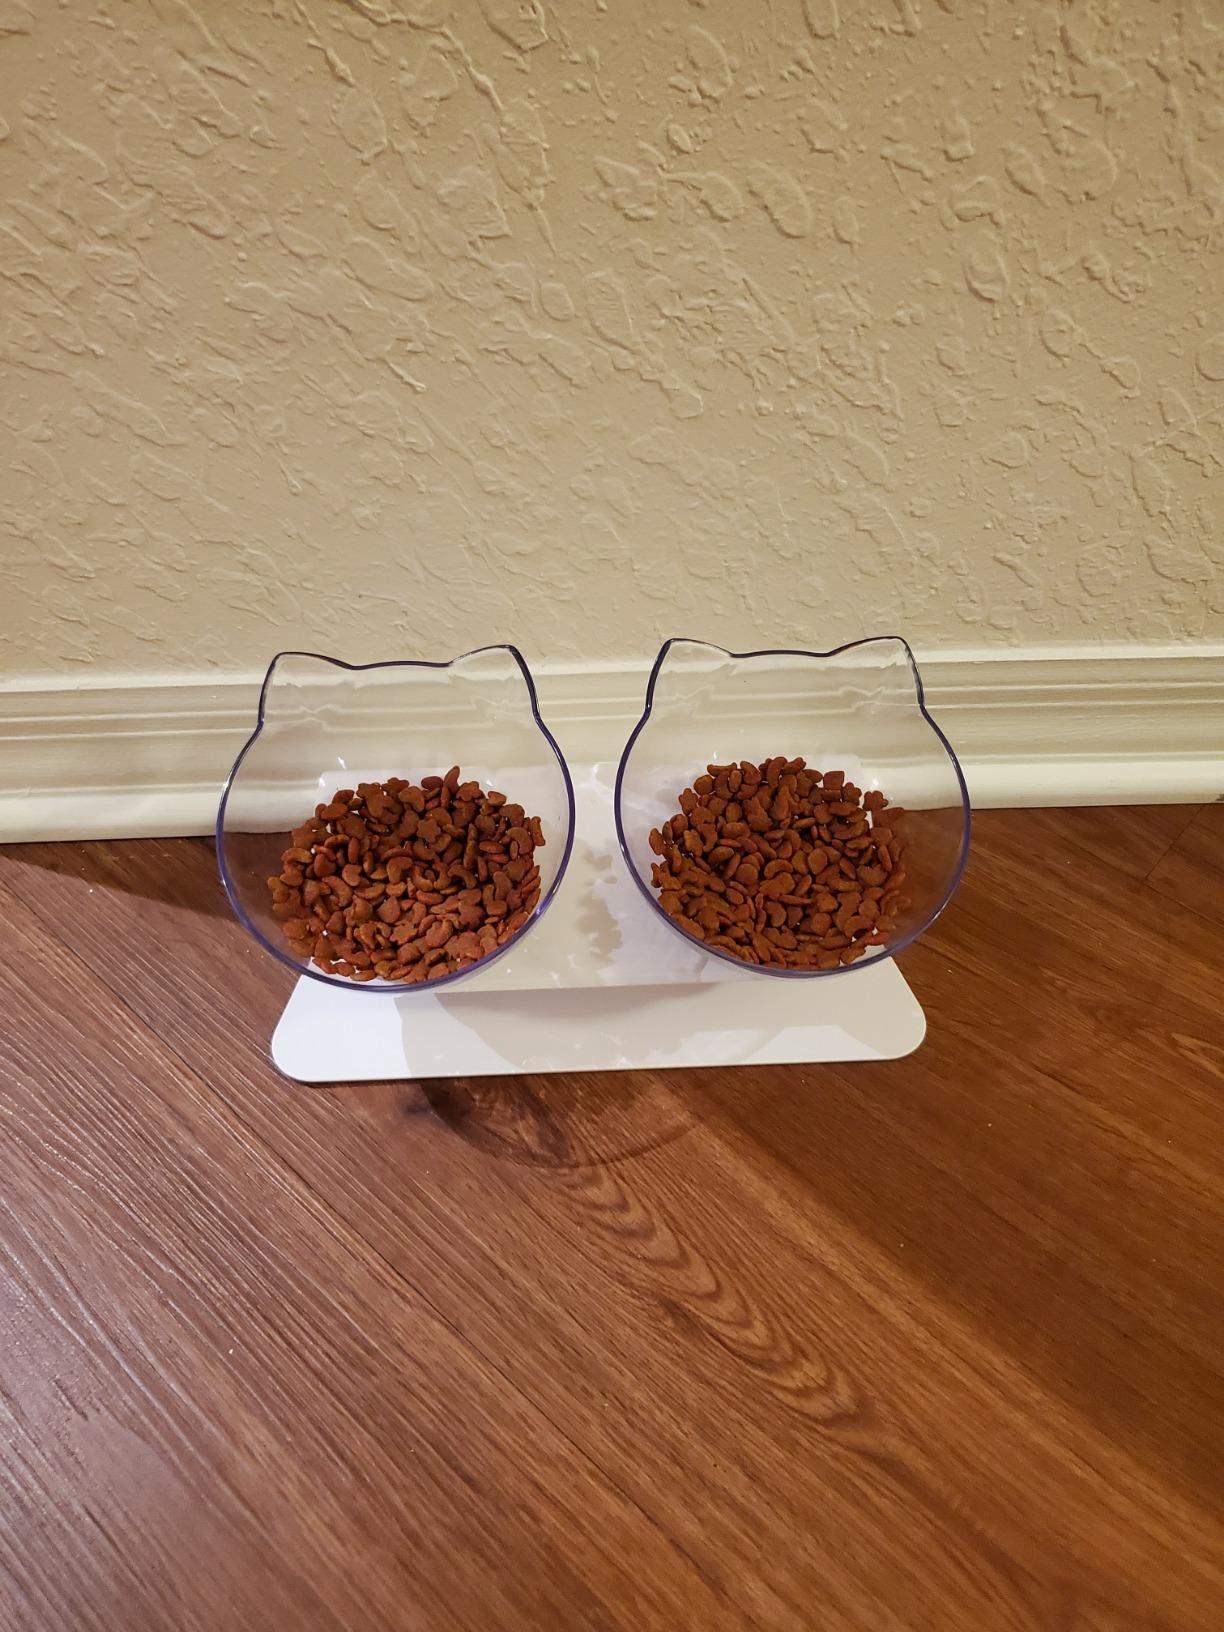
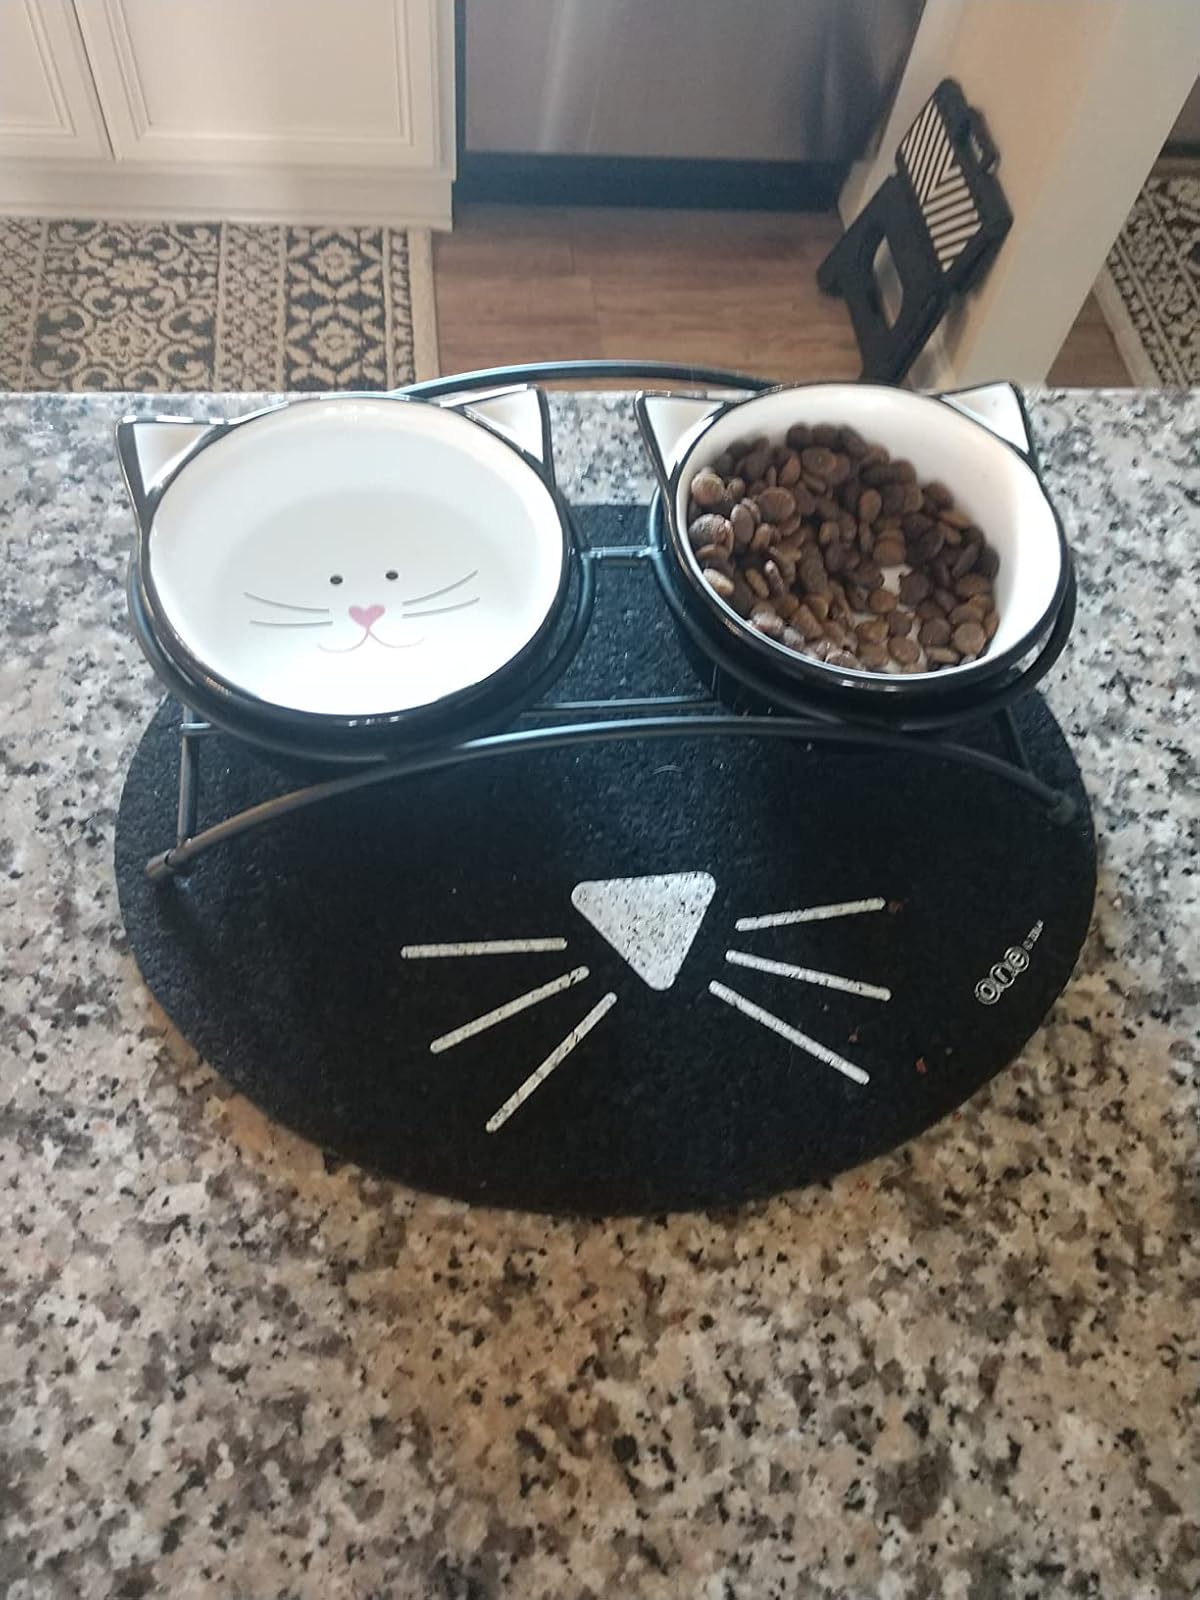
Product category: items_bowl
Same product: no